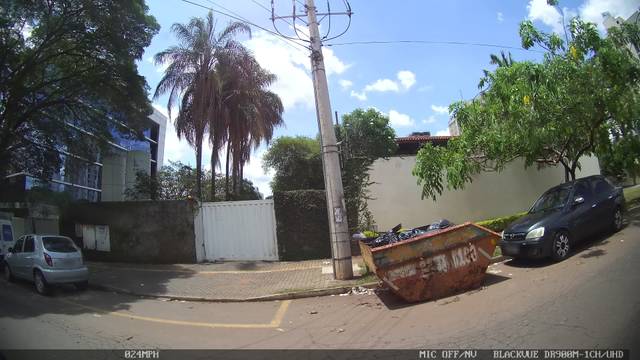
Region: Brazil
Coordinates: -16.679, -49.24